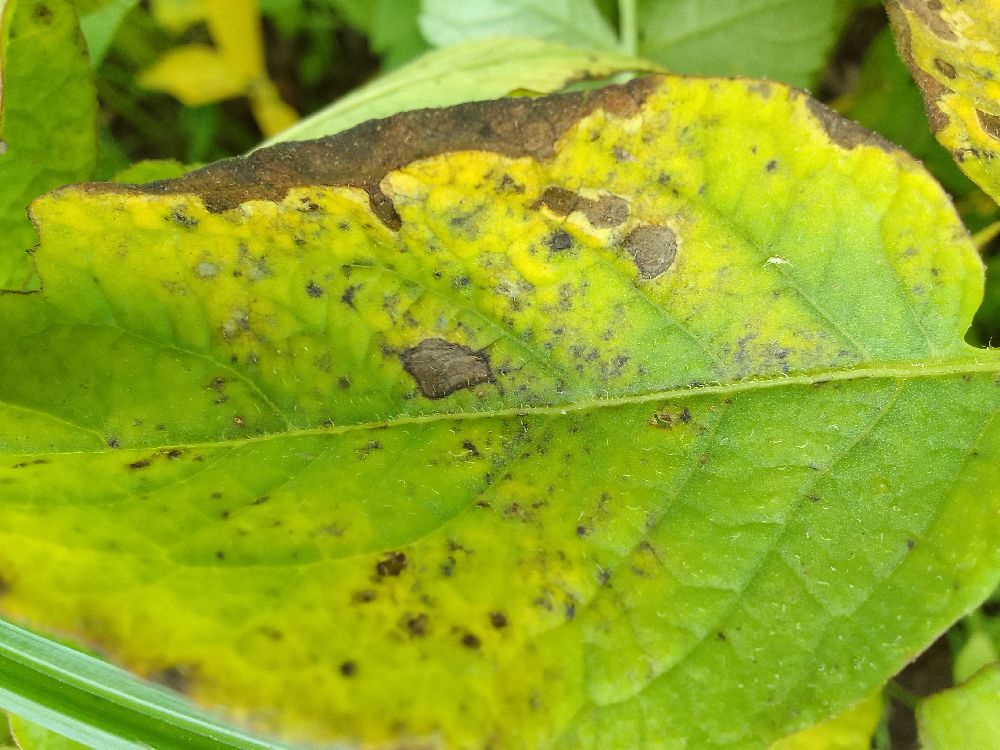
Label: Early blight